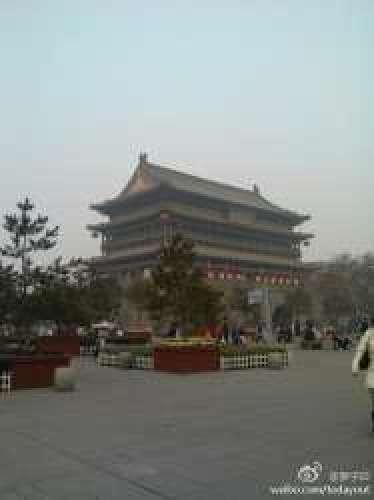
地标名称：钟楼邮电广场
所在城市：西安市·莲湖区